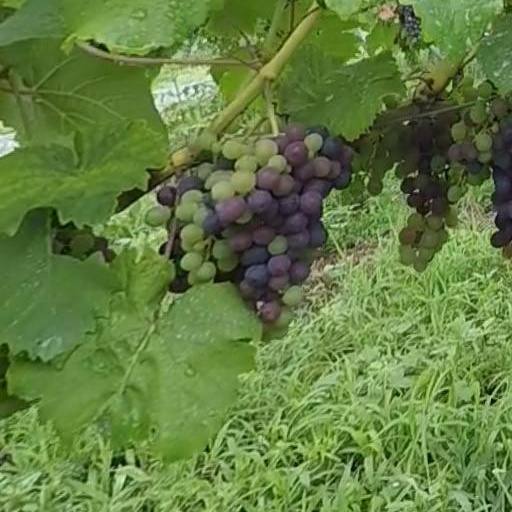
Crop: grape